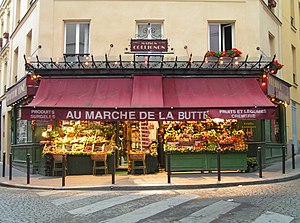
Den fabelagtige Amélie fra Montmartre / Handling
Den fabelagtige Amélie fra Montmartre er en fransk romantisk komedie, der er instrueret af Jean-Pierre Jeunet.